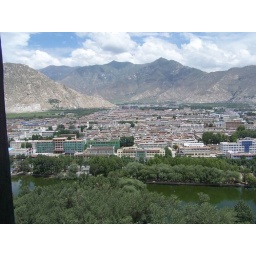
View of city from bathroom window in Potala Palace.